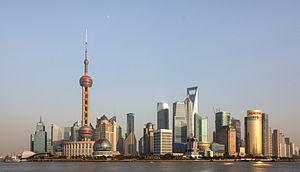
Cet article présente la liste des aires urbaines les plus peuplées du monde. Une aire urbaine est une région fonctionnelle organisée autour d'une agglomération urbaine par des liens économiques, en particulier les déplacements domicile-travail. Une aire urbaine regroupe toutes les communes dont 40 % des actifs travaillent dans l'unité urbaine ou agglomération. Si l'aire urbaine peut se confondre avec l'agglomération, elle la dépasse largement, le plus souvent. La notion d'aire urbaine ne doit pas non plus être confondue avec celle de mégalopole, ni avec celles de mégapole et de métropole.